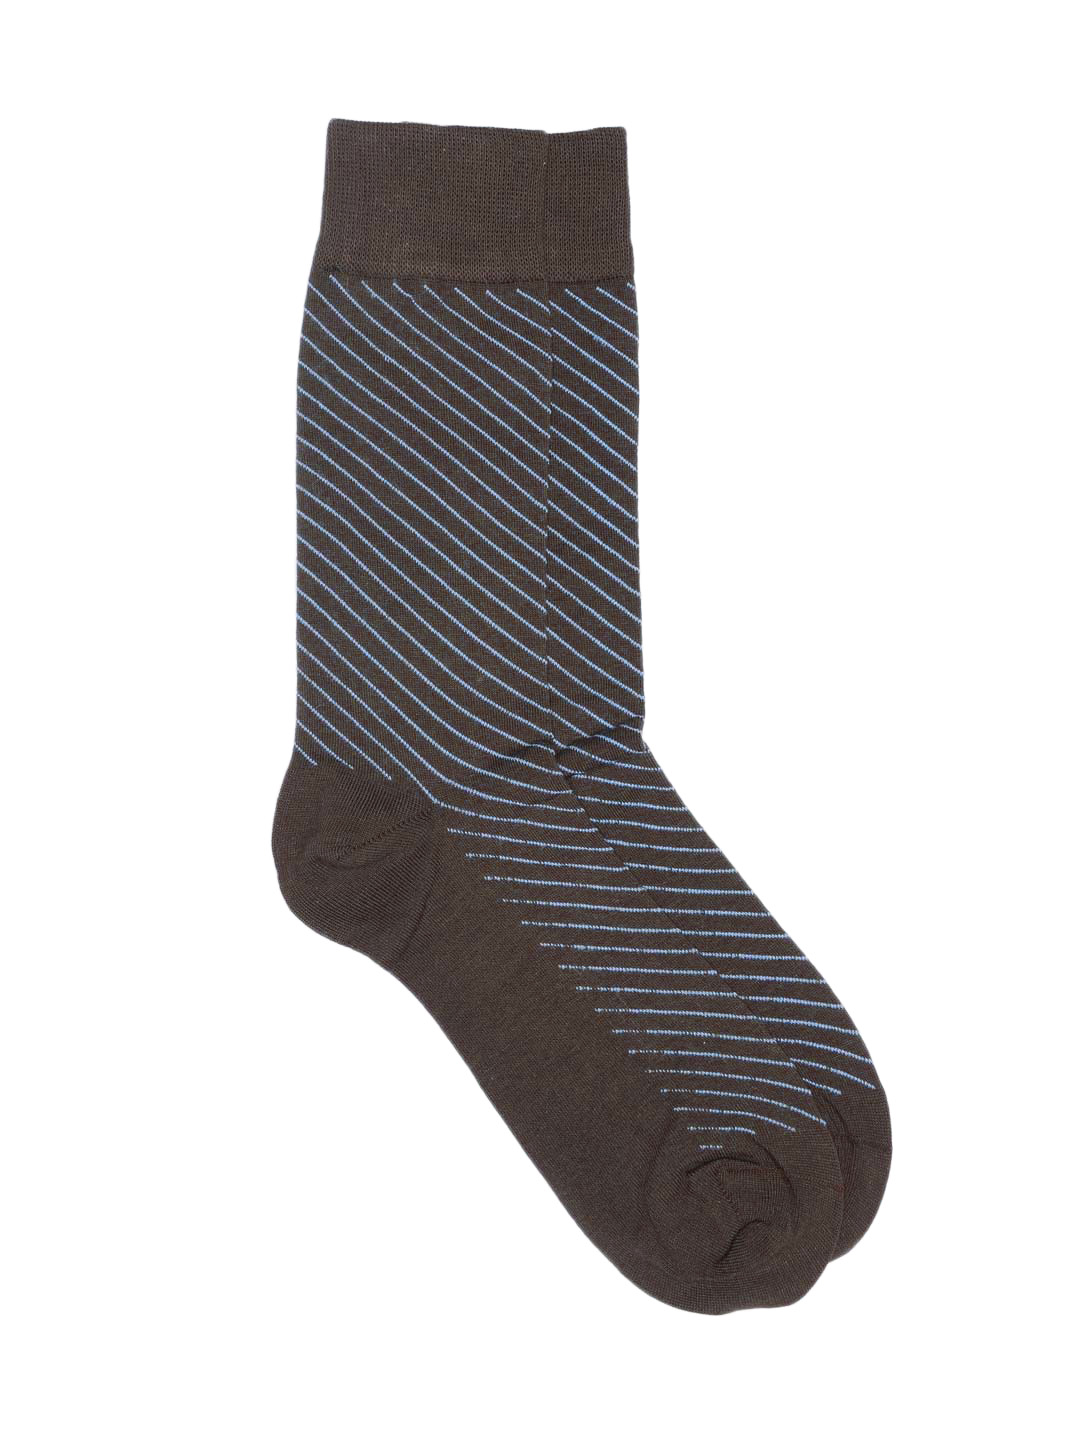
Parx Men Brown Socks
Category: Accessories / Socks / Socks
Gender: Men
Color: Brown
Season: Summer 2016
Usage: Casual